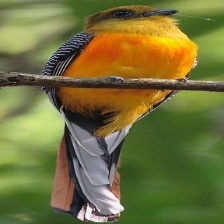
Species: ORANGE BREASTED TROGON
Scientific name: HARPACTES ORESKIOS